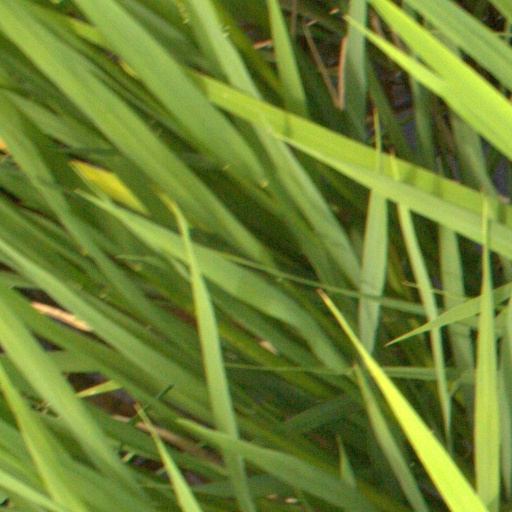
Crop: rice